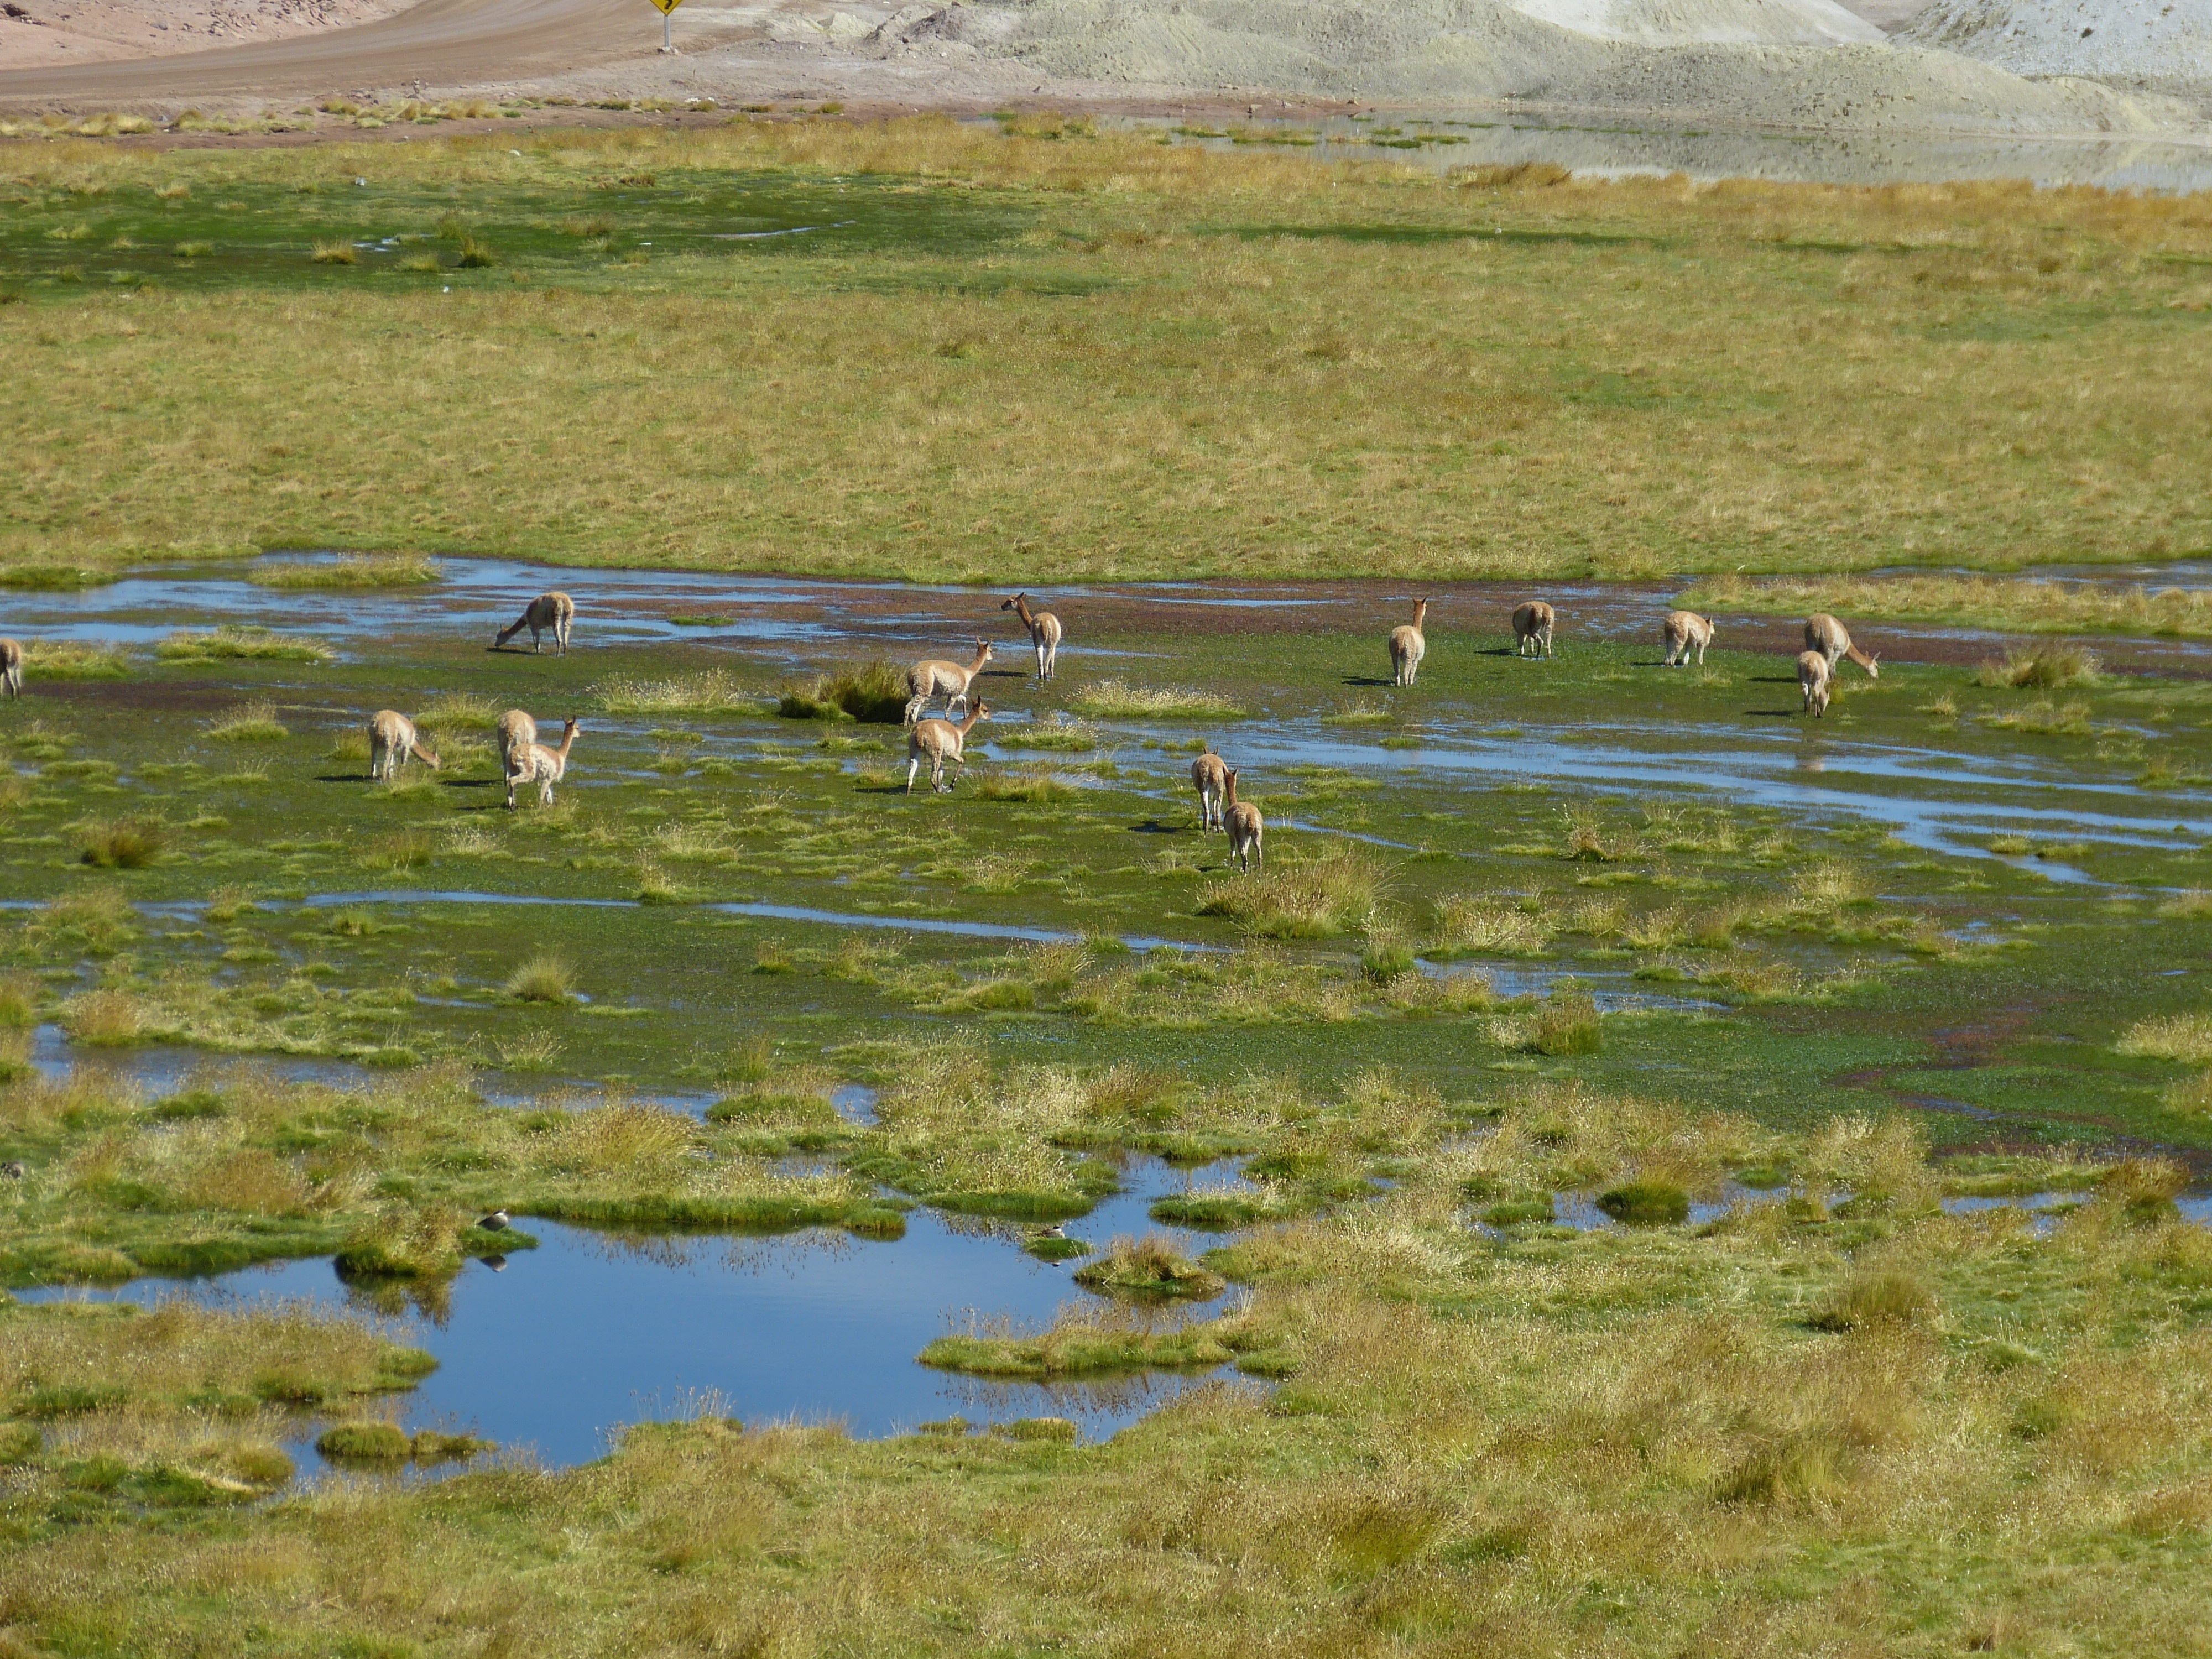
water, nature, marsh, swamp, wilderness, bird, meadow, prairie, desert, lake, river, flock, stone, dry, pond, wildlife, pasture, lagoon, eat, plain, chile, graze, polder, grassland, lama, wetland, bog, south america, habitat, loch, water bird, andes, ecosystem, tundra, atacama, steppe, salt marsh, san pedro, san pedro de atacama, guanaco, el tatio, natural environment